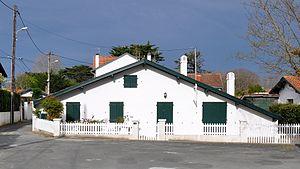
Ancienne habitation Anglet 64
Anglet est une commune française, située au bord de l'océan Atlantique, dans le département des Pyrénées-Atlantiques en région Nouvelle-Aquitaine.